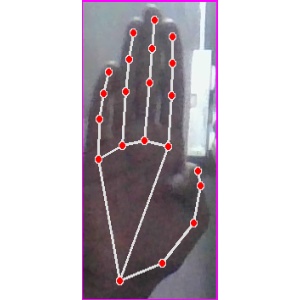
अक्षर: झ